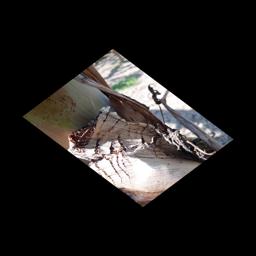
Label: BACTERIAL SOFT ROT